W. W. Story (pilot boat)

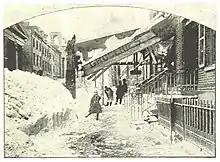
Blizzard of 1888.

On March 14, 1888, the pilot boat "W. W. Story," No. 5 of New Jersey, sank off Sandy Hook horseshoe during the Blizzard of 1888 along with "Edmund Blunt" and "Edward F. Williams". She refloated, repaired and returned to service. From 1888-1891 she was still registered with Captain Thomas Conley. From 1893-1900 she was registered with Captain Ludwig Lawson.